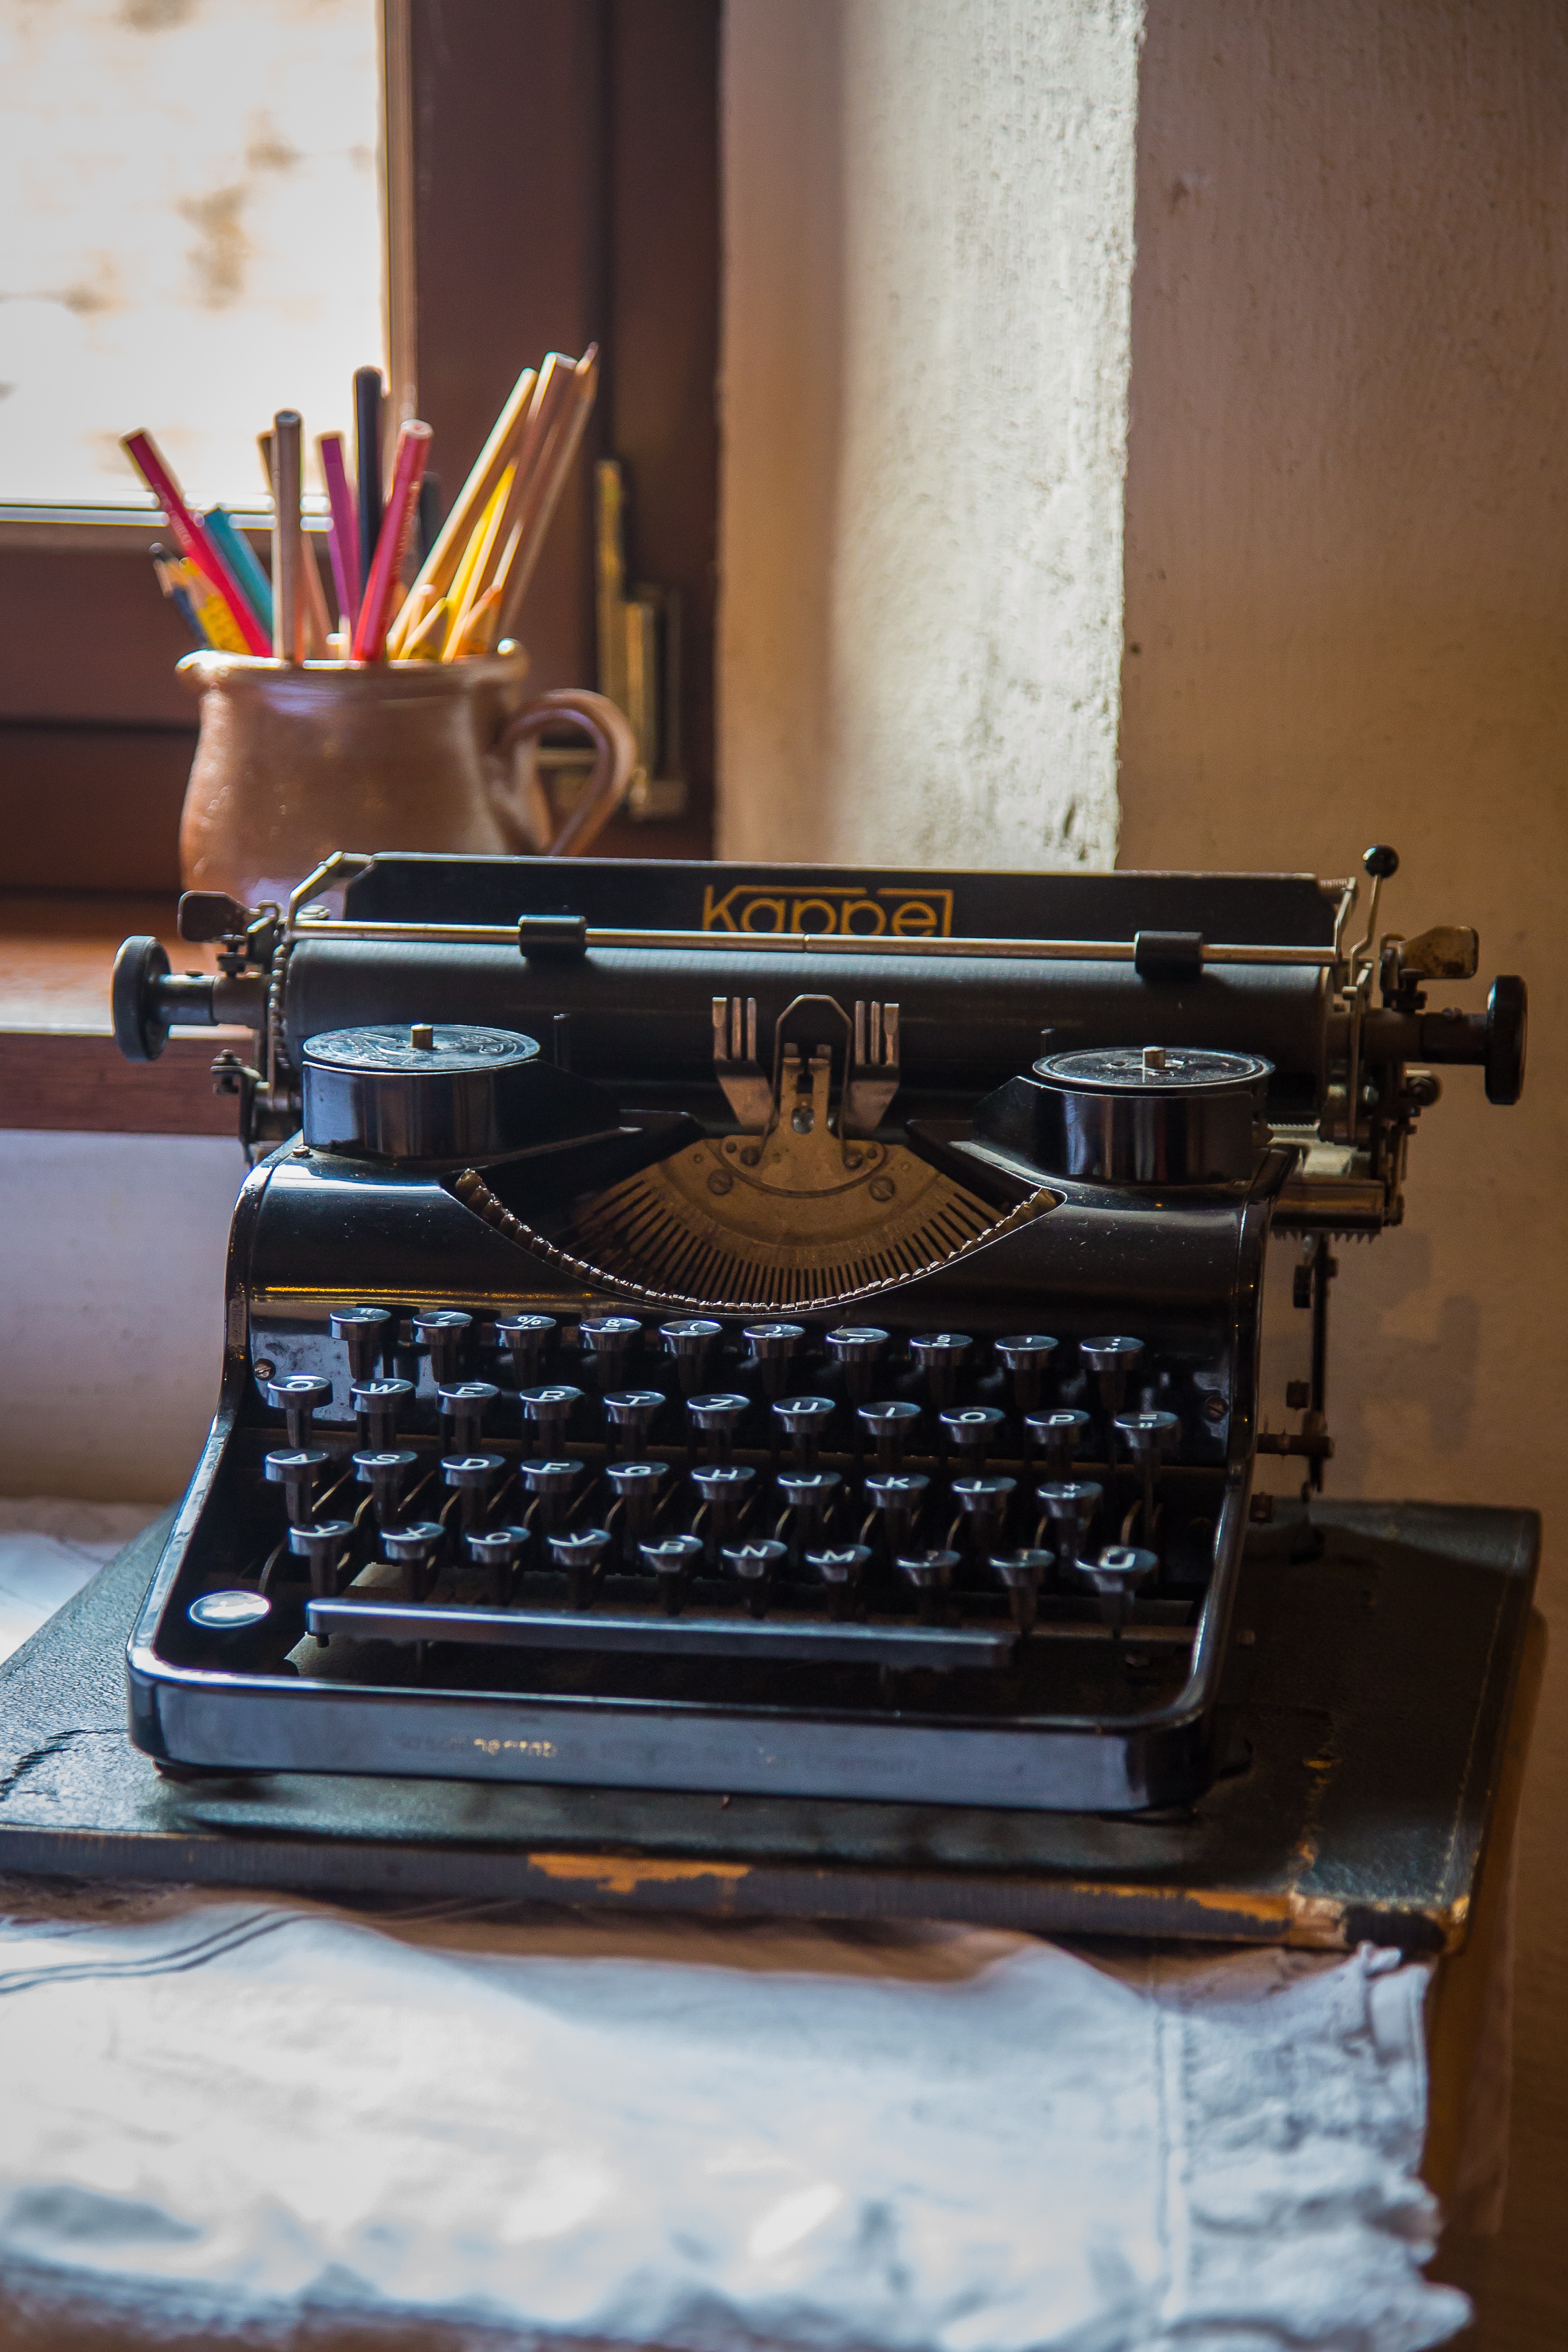
typewriter, drink, tap, keys, stationery, letters, historically, leave, office equipment, office appliance